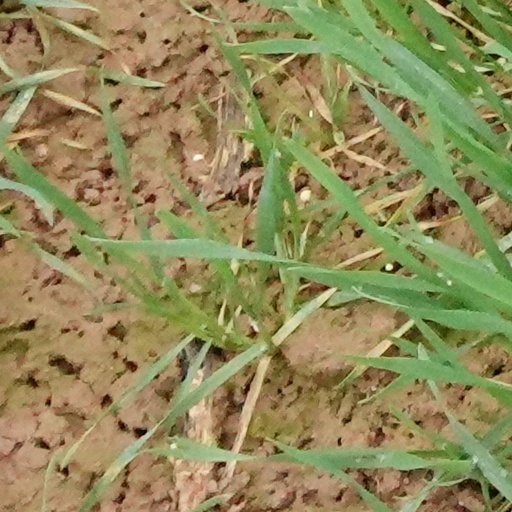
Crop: wheat